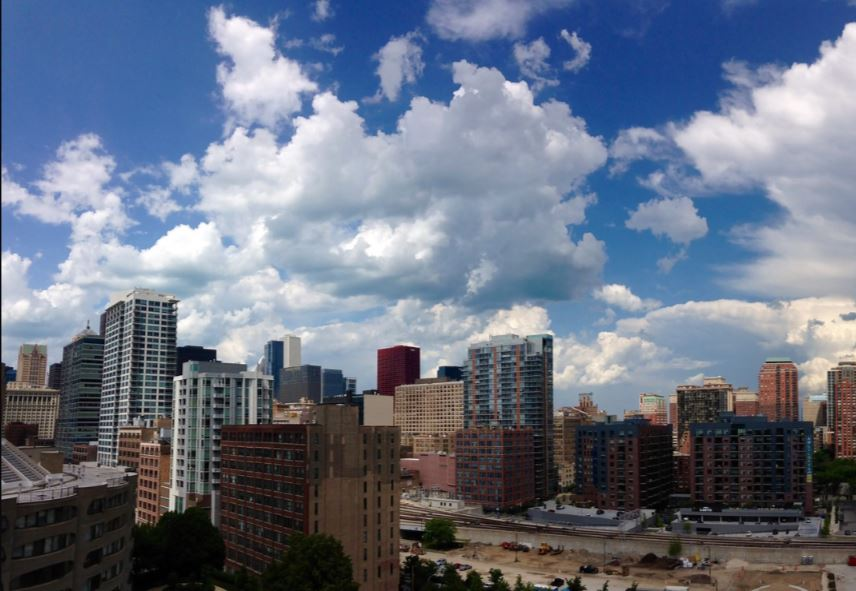
Fire: no
Smoke: no